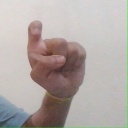
अक्षर: इ